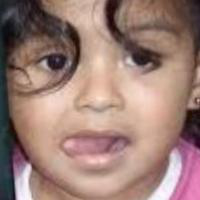
Age group: age 01-10